Mikhail Menshikov

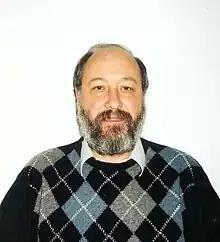

Mikhail Vasilyevich Menshikov (born 17 January 1948) is a Russian-British mathematician with publications in areas ranging from probability to combinatorics. He currently holds the post of Professor in the University of Durham.